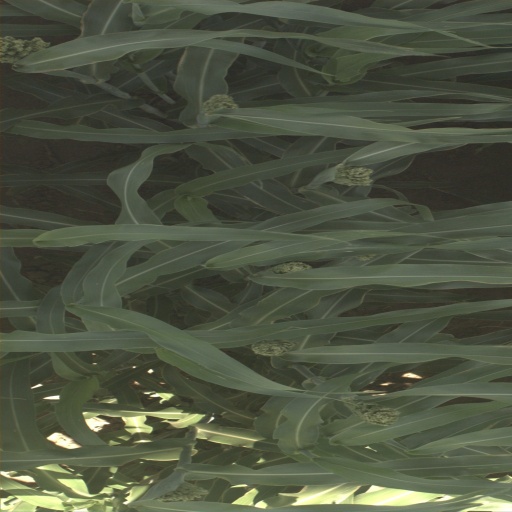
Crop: sorghum